Upendra Trivedi

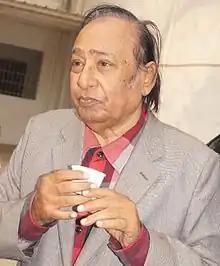
Trivedi at Anand in 2013

Upendra Jethalal Trivedi (14 July 1936 4 January 2015) was an Indian film and stage actor, director and producer who was one of the most prolific actors of Gujarati cinema. As an actor films like "Mehndi Rang Lagyo" (1960), "Jogidas Khuman" (1962) were few of his earliest appearances in Gujarati films. He was also known as "Abhinay Samrat". He was politically active and was elected to the state legislative assembly three times.